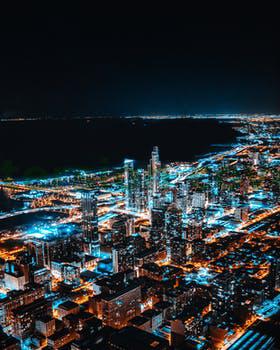
Label: Watermark